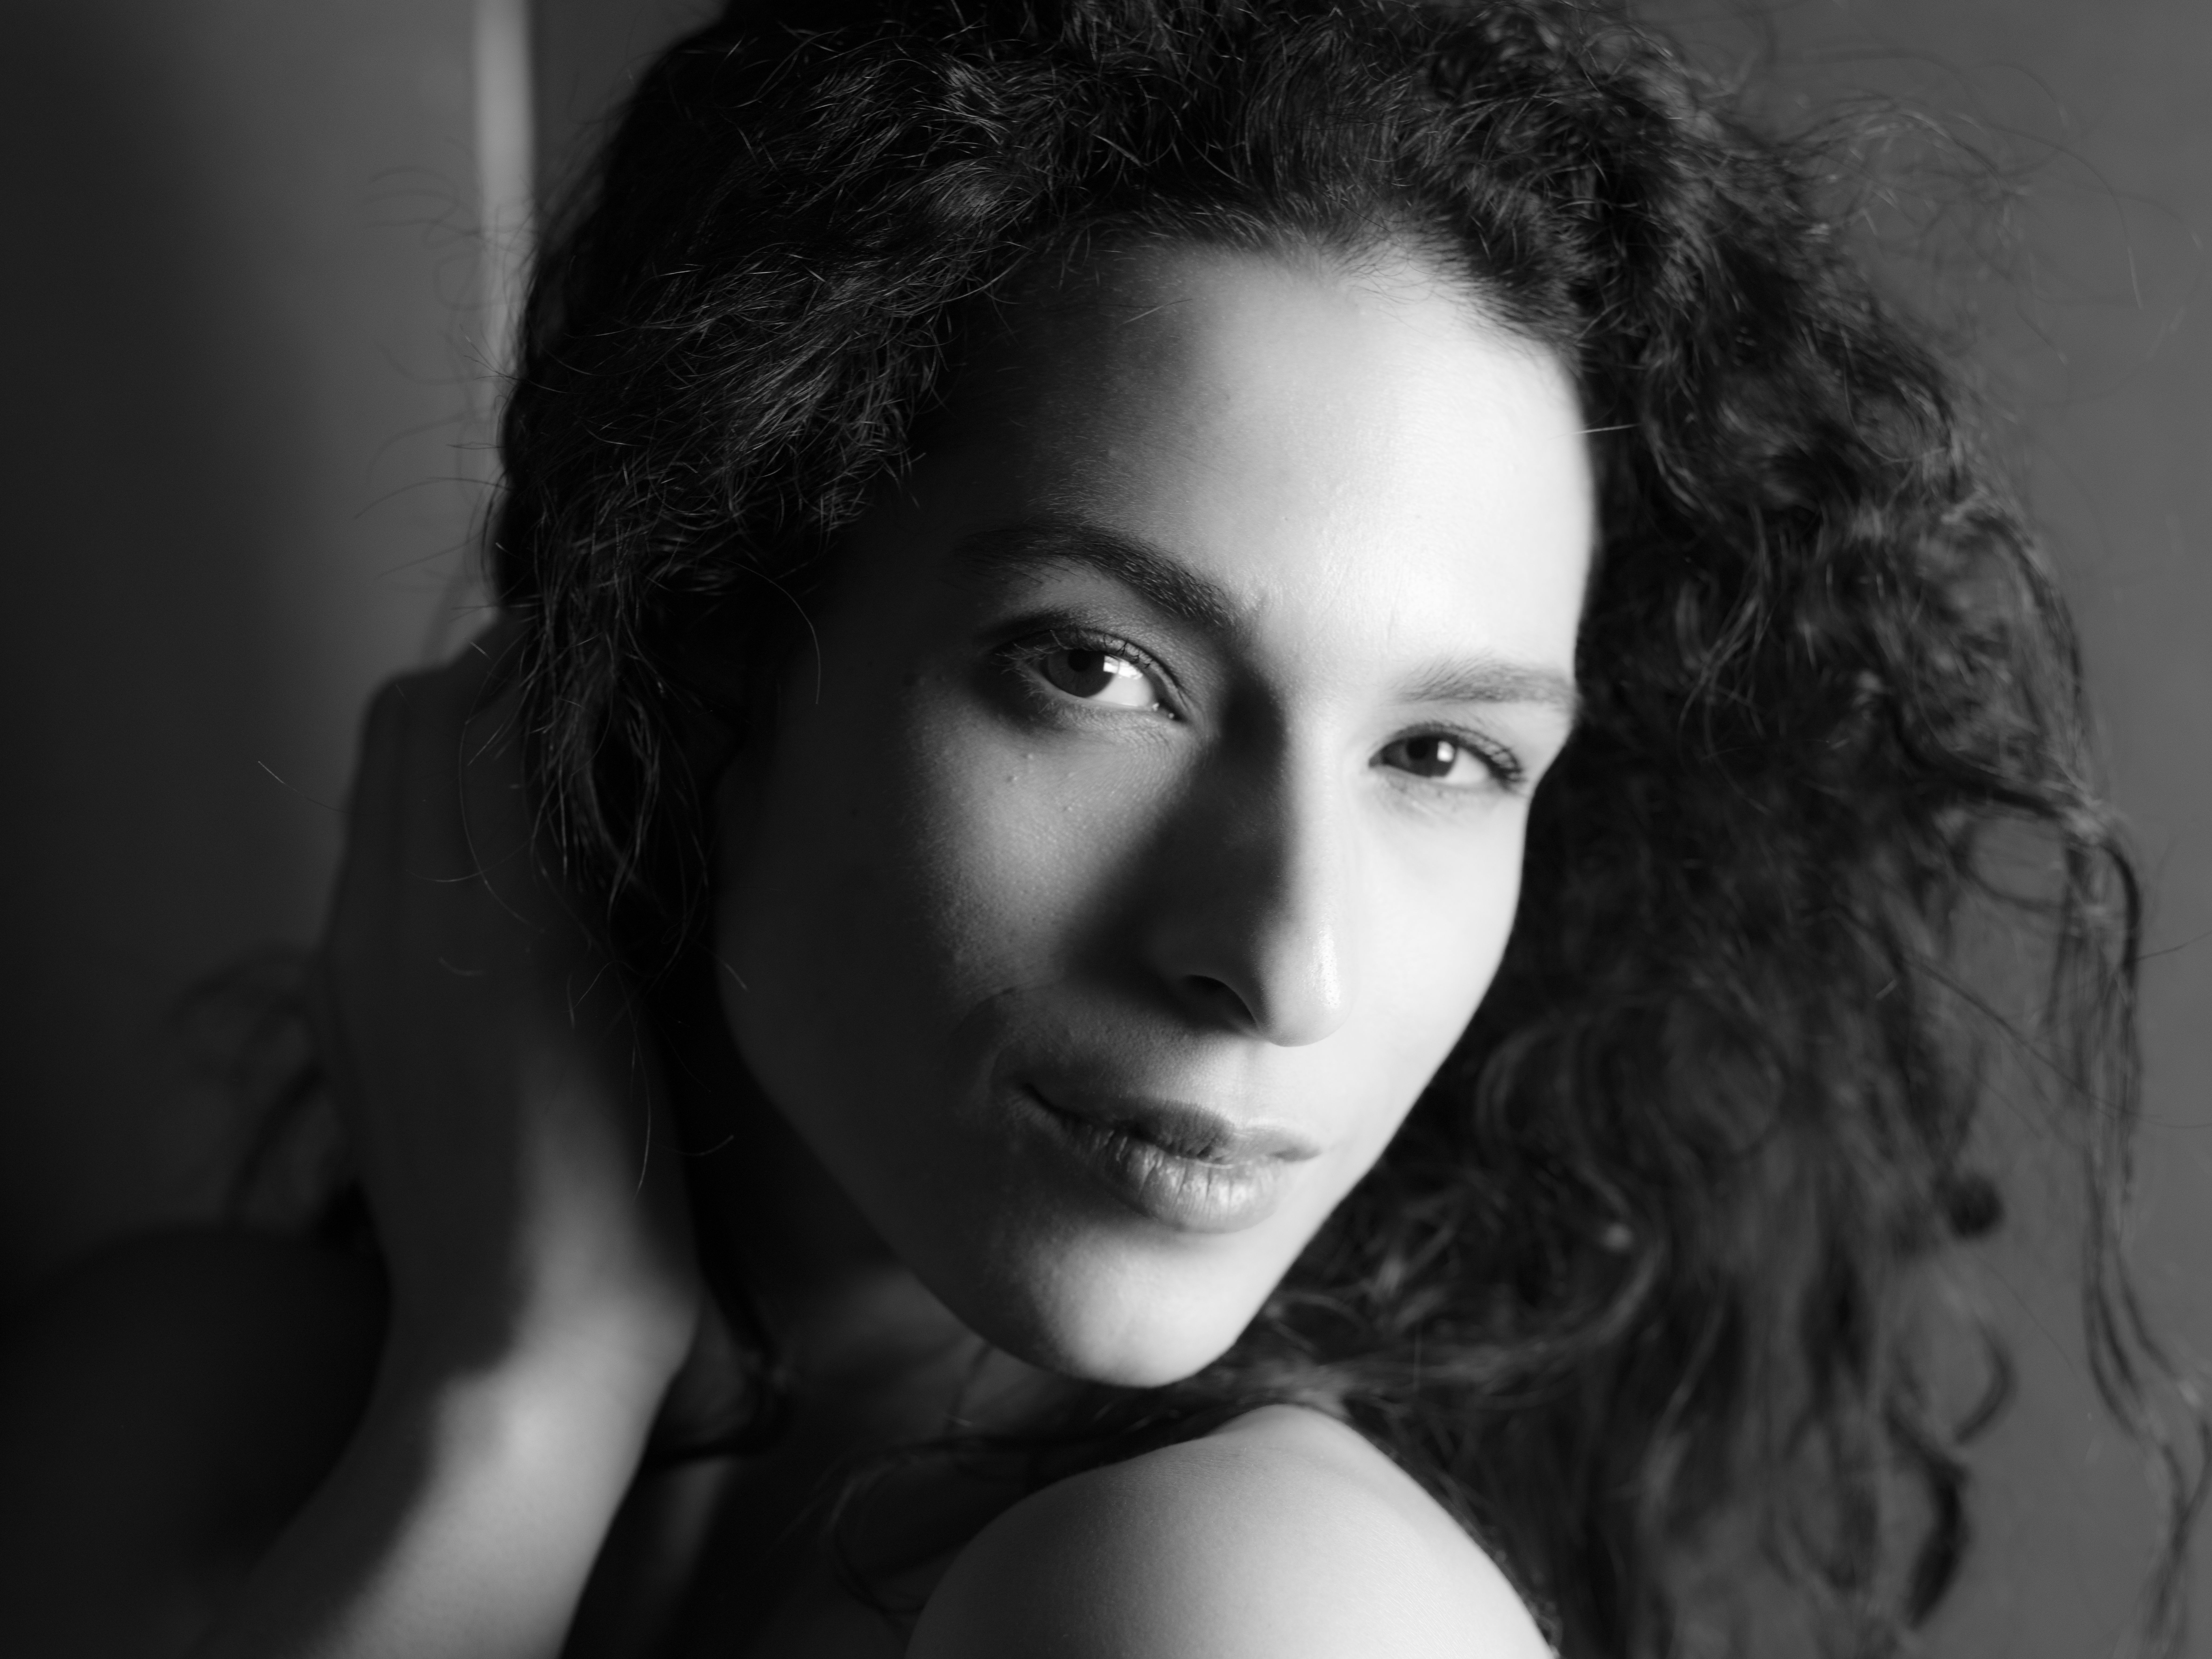
person, black and white, girl, woman, hair, white, photography, portrait, model, darkness, black, monochrome, lady, face, cool image, eye, head, skin, beauty, i, pentax645z, photo shoot, brown hair, monochrome photography, portrait photography, art model